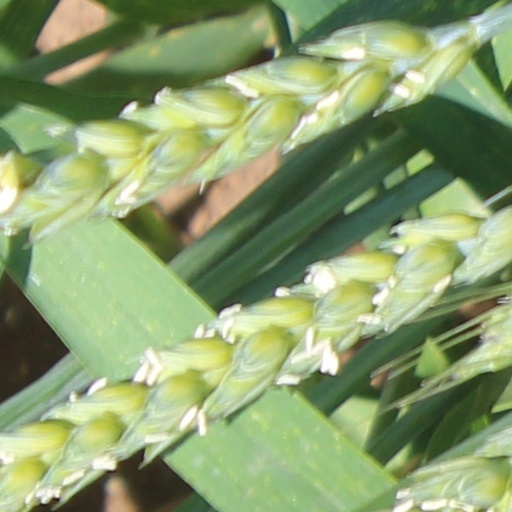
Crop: wheat